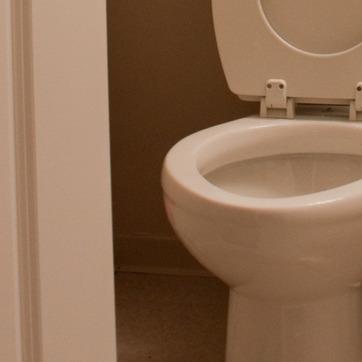
Material: ceramic